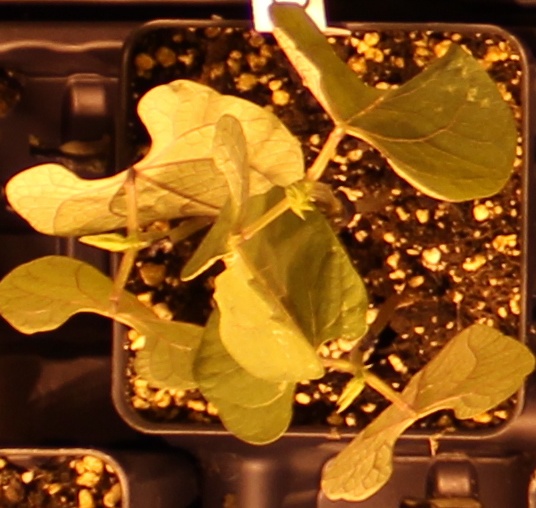
Label: Blackbean